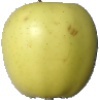
Label: Apple Golden 2